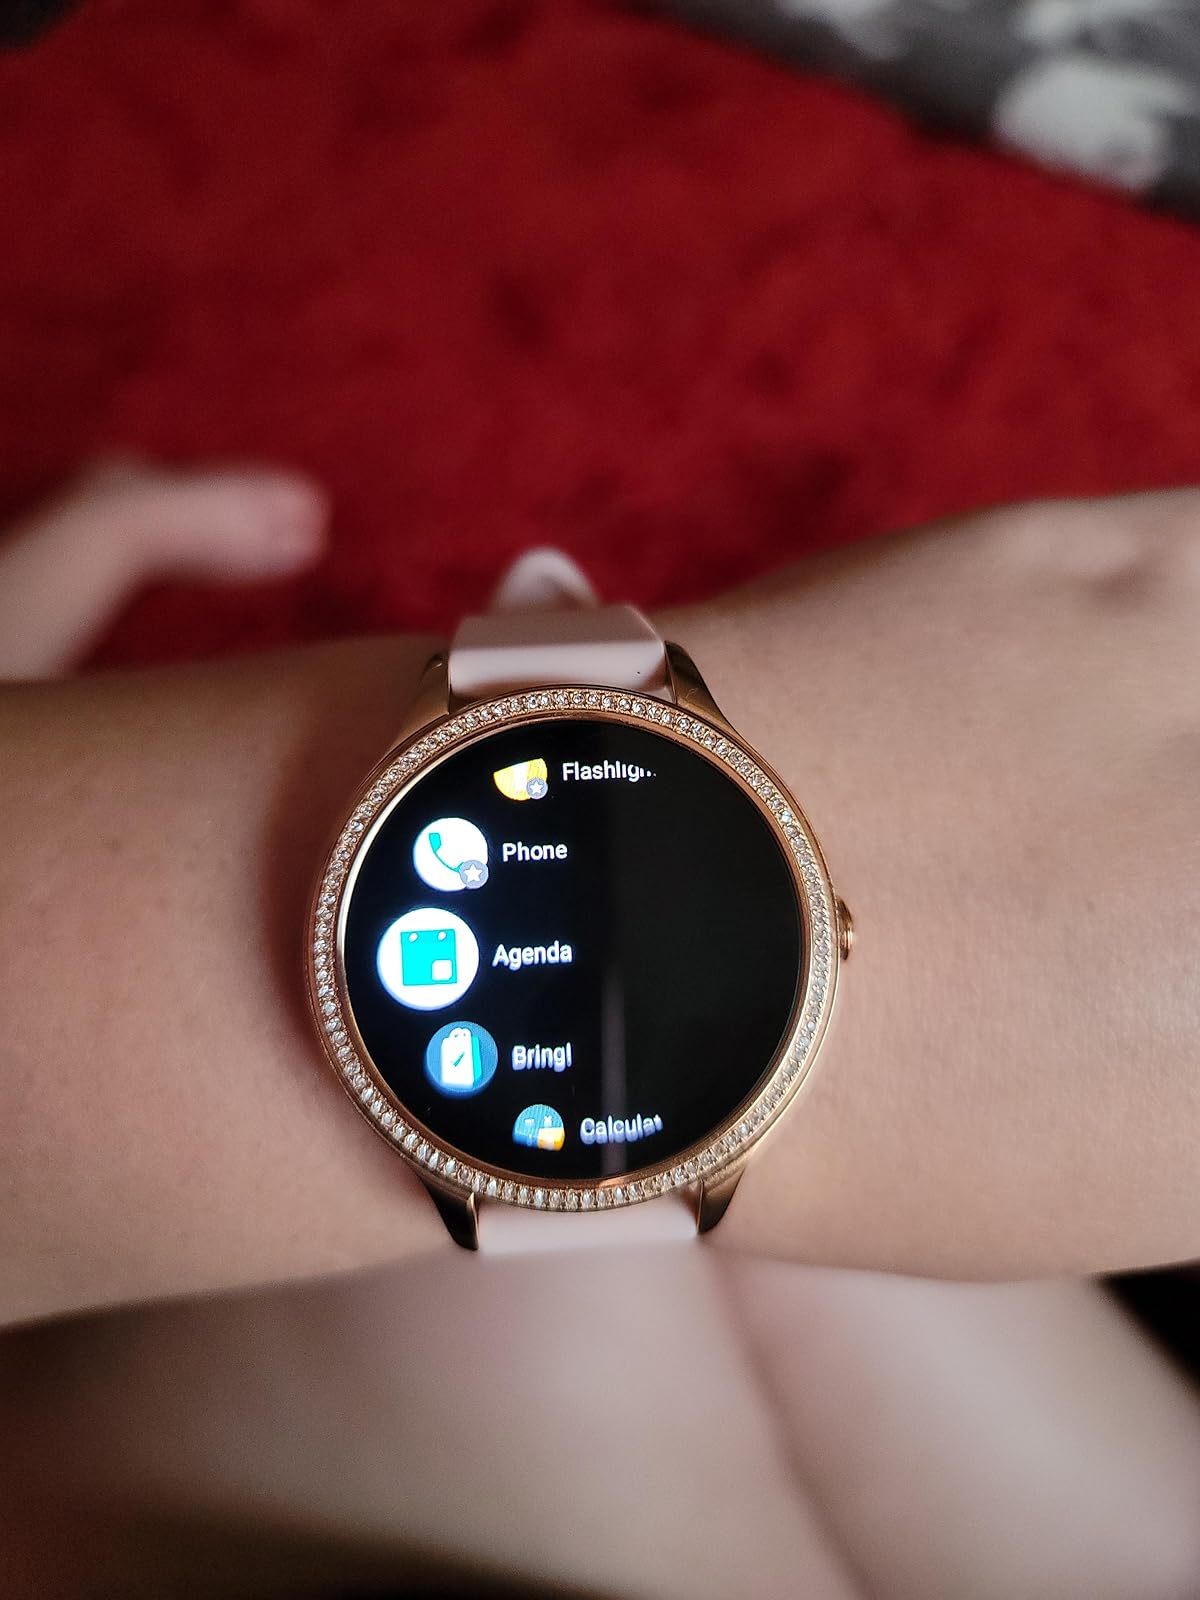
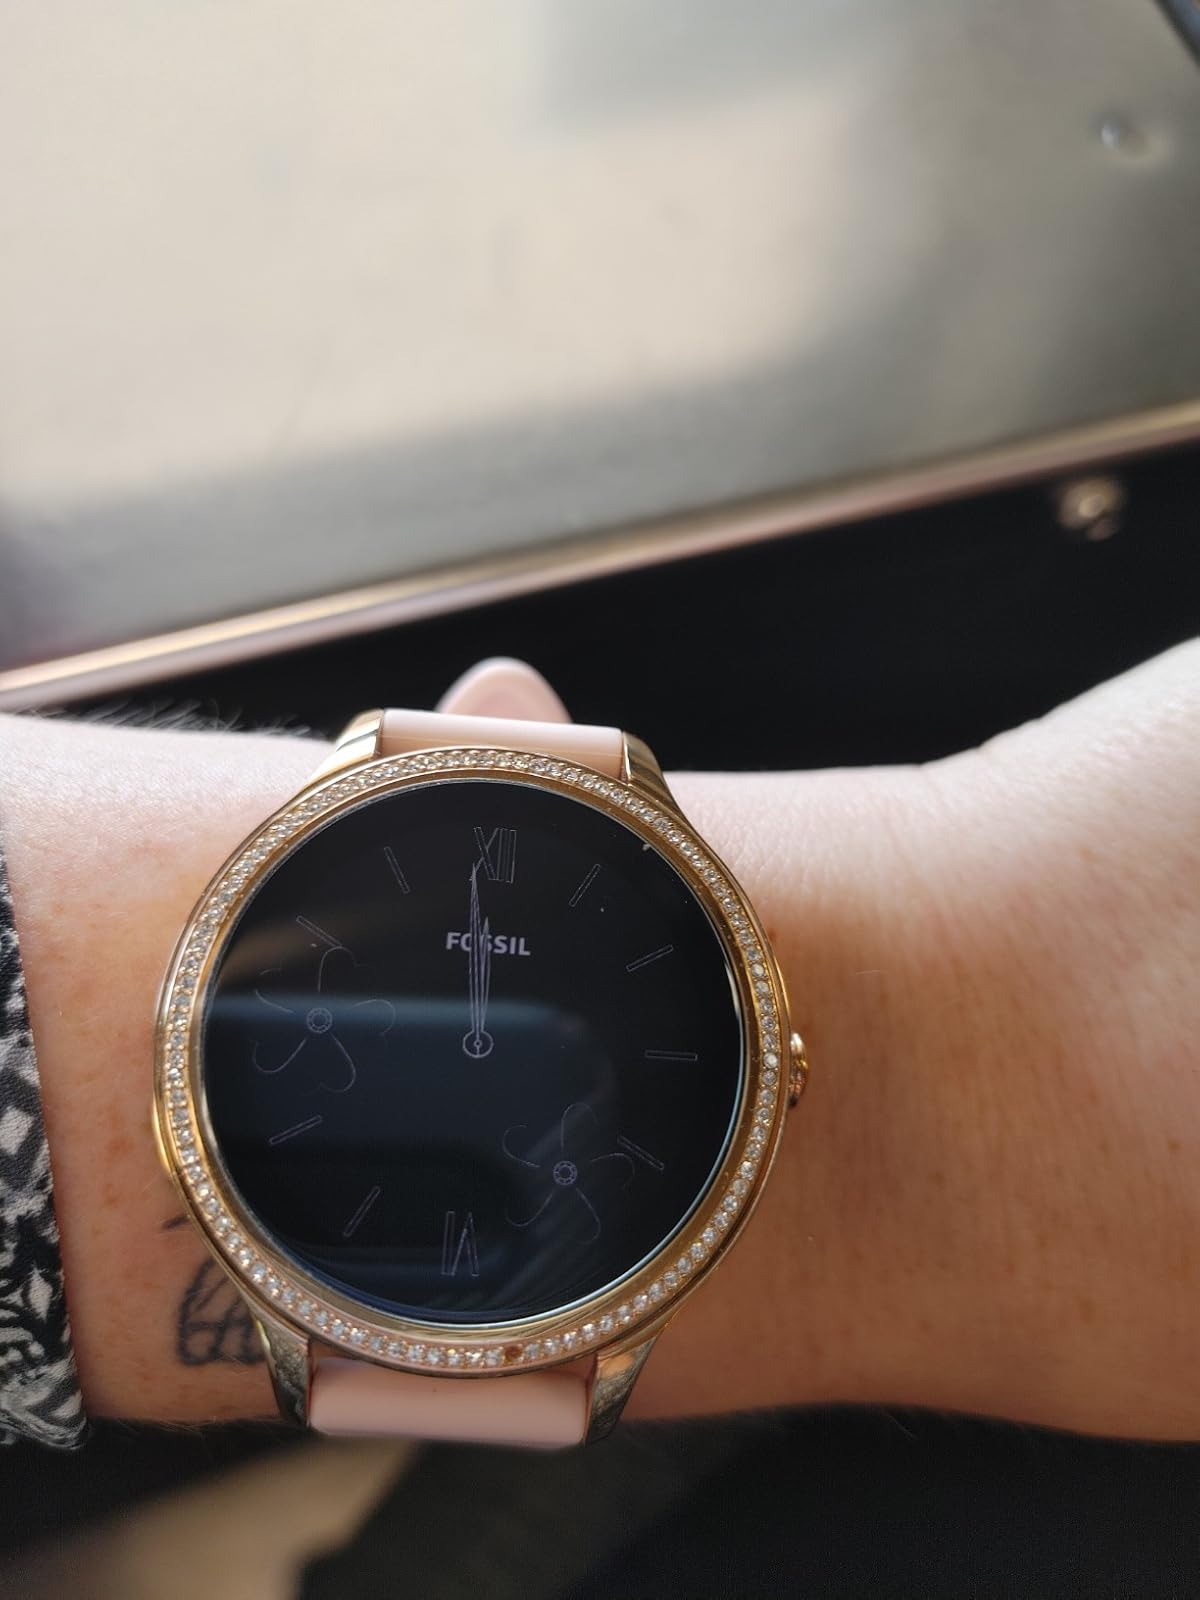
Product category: smartwatch
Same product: yes